Thompson submachine gun

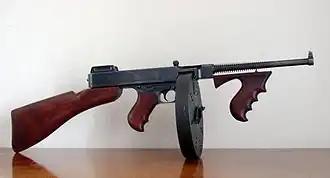
Colt Model 1921A Thompson with a 100-round drum magazine.

The Thompson submachine gun (also known as the "Tommy gun", "Chicago typewriter", or "trench broom") is a blowback-operated, selective-fire submachine gun, invented and developed by Brigadier General John T. Thompson, a United States Army officer, in 1918. It was designed to break the stalemate of trench warfare of World War I, although early models did not arrive in time for actual combat. The Thompson saw early use by the United States Marine Corps during the Banana Wars, the United States Postal Inspection Service, the Irish Republican Army, the Republic of China, and the FBI following the Kansas City massacre.